Prefabricated home

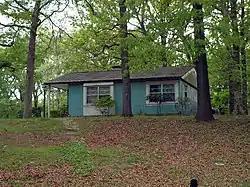
A Lustron House

The first mention of a prefabricated building was in 1160 to 1170 by Wace as confirmed by Pierre Bouet. In the special May/June 2015 edition of the French magazine "Historia", he spoke of a castle transported by Normans in 'kit' form. According to Bouet, Wace's epic poem Roman de Rou, verses 6,516–6,526, states: "They took out of the ship beams of wood and dragged them to the ground. Then the Count (Earl) who brought them, (the beams) already pierced and planed, carved and trimmed, the pegs (raw-plugs/dowels) already trimmed and transported in barrels, erected a castle, had a moat dug around it and thus had constructed a big fortress during the night."